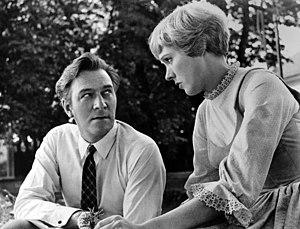
La Mélodie du bonheur est un film musical américain de Robert Wise sorti en 1965. Il est adapté de la comédie musicale homonyme de Richard Rodgers et Oscar Hammerstein II créée à Broadway en 1959, elle-même fondée sur le livre autobiographique de Maria Augusta Trapp, La Famille des chanteurs Trapp.